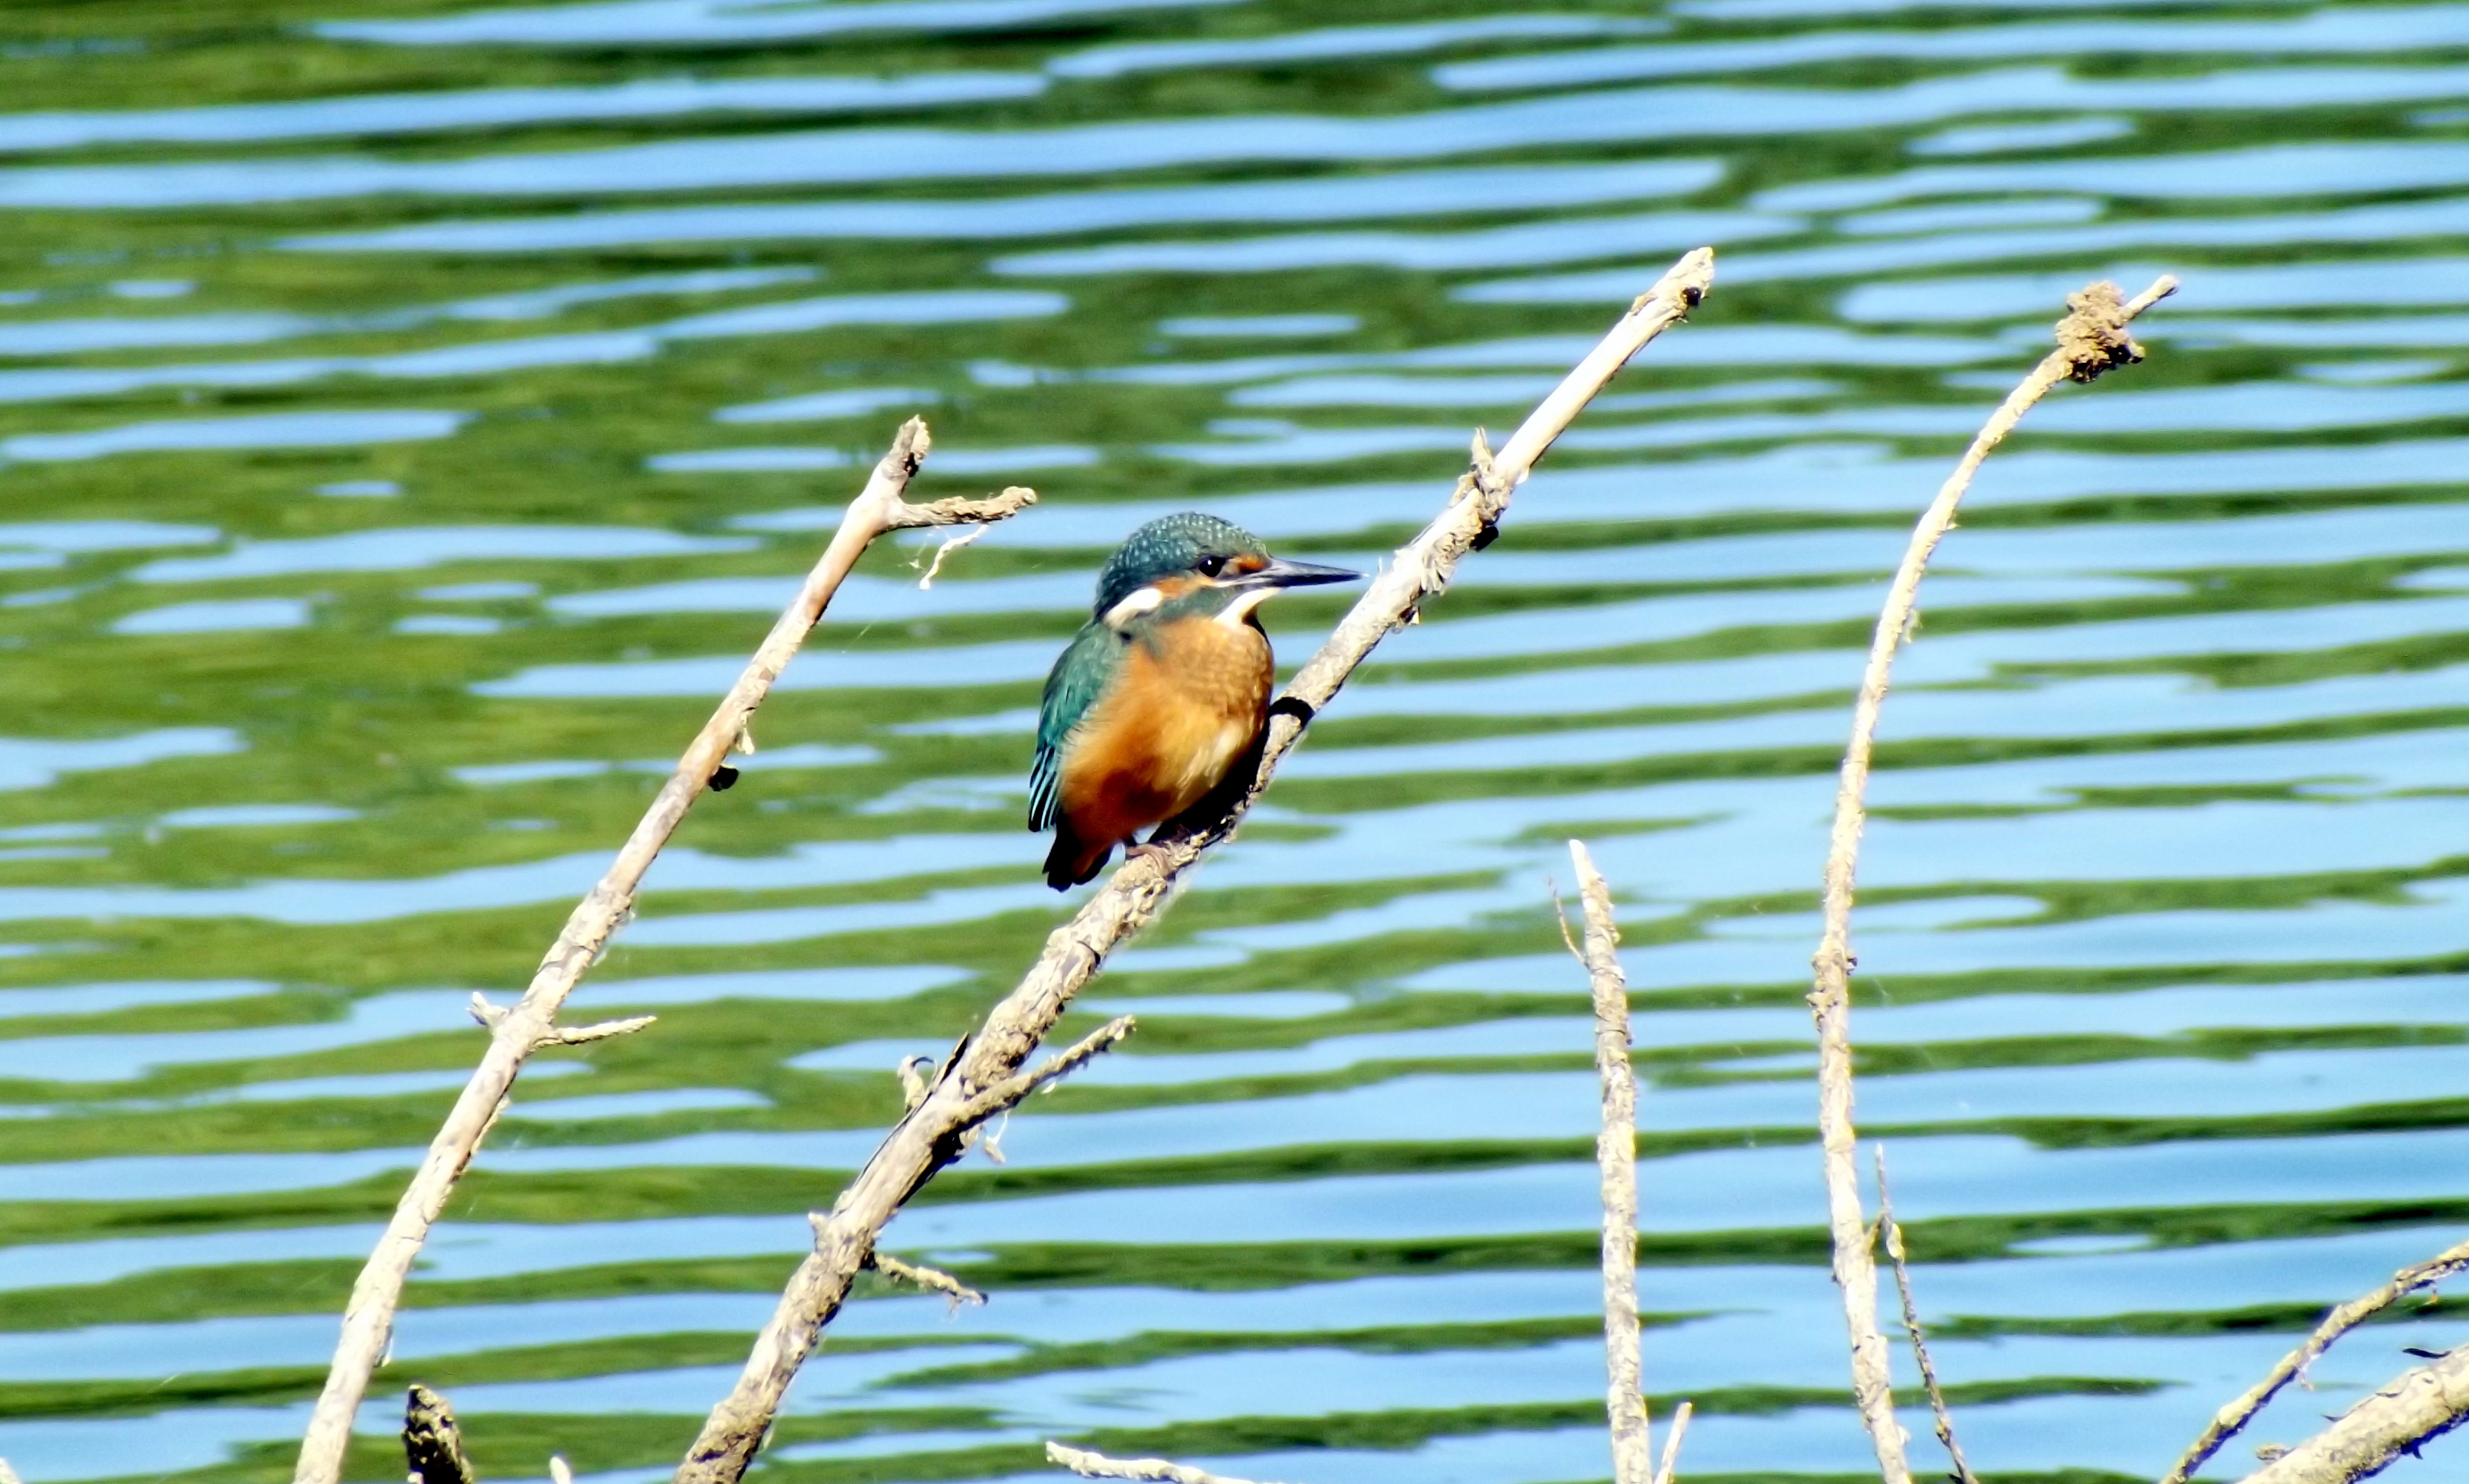
water, nature, grass, branch, bird, leaf, flower, wildlife, green, fauna, coloring, birds, vertebrate, casey, blue seagull, grass family, perching bird